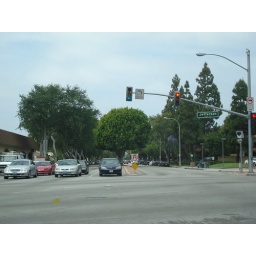
i never noticed this tree being in the middle of the street before.